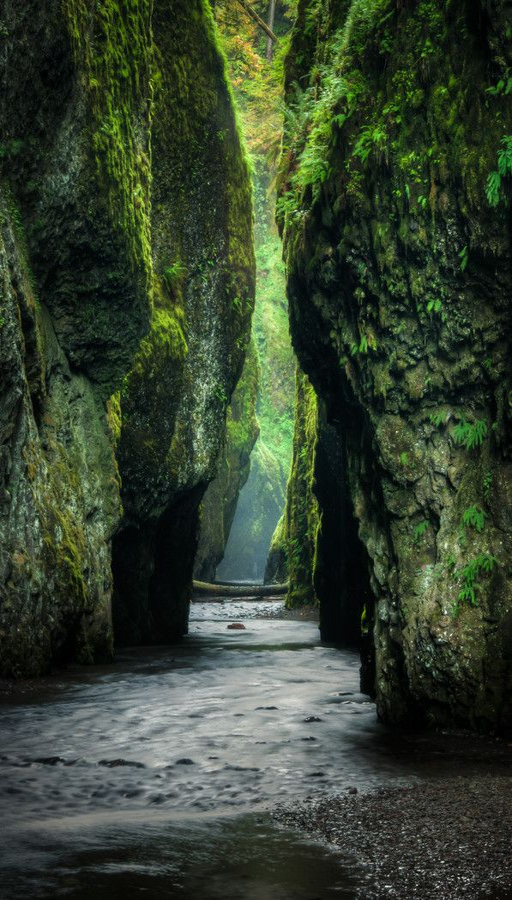
a look into waterfall within river